Vladimiro Roca

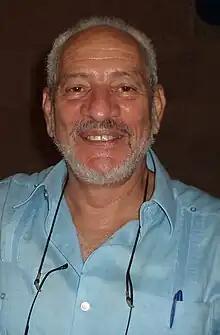
Roca in 2007

Vladimiro Roca Antúnez (21 December 1942 – 30 July 2023) was a Cuban dissident and leader of the Cuban Social-Democratic Party. A member of the "Group of Four", he was imprisoned from 1997 to 2002 after co-authoring a paper calling for democratic reforms.